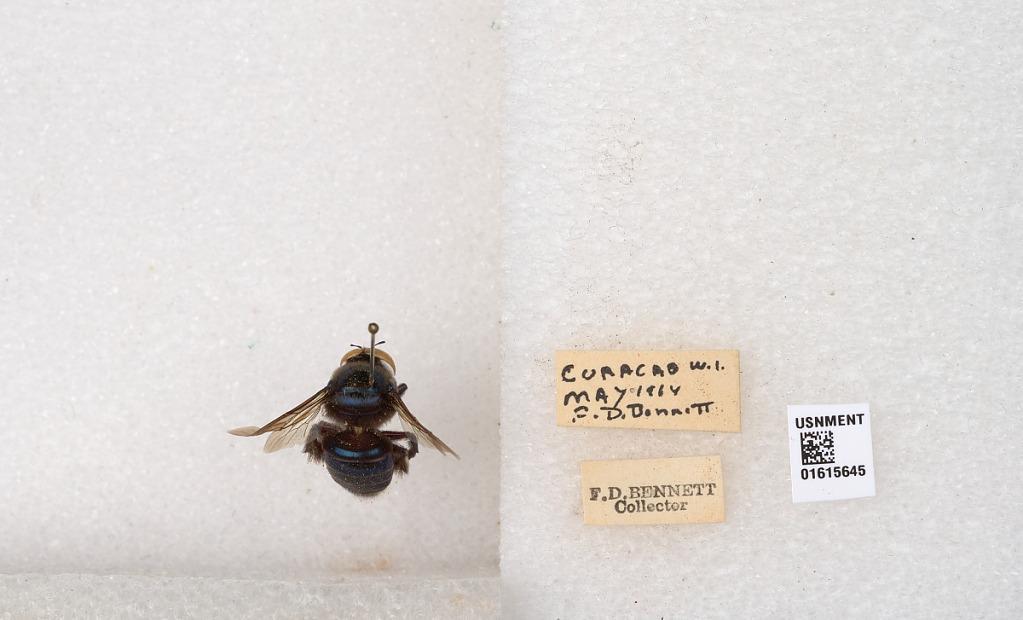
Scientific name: Xylocopa (Schonnherria) muscaria (Fabricius)
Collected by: F. Bennett
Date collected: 1964-5-1
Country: Curacao
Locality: Curacao